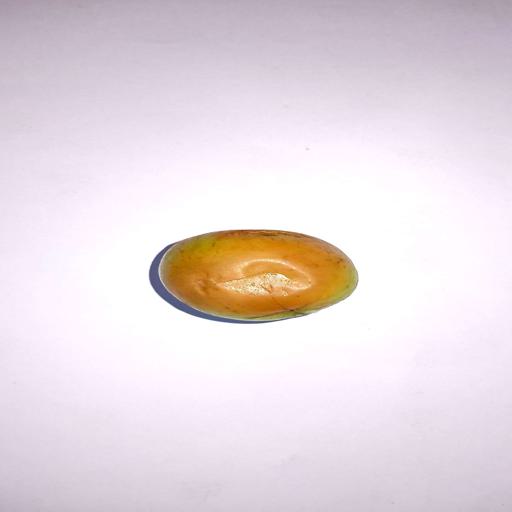
Label: bruised